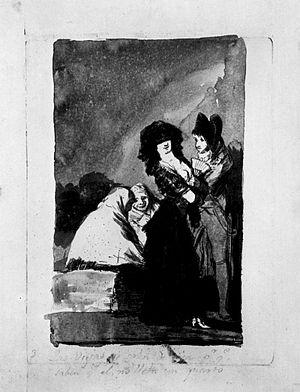
L'eau-forte Tal para cual est une gravure de la série Los caprichos du peintre espagnol Francisco de Goya. Elle porte le numéro cinq dans la série des 80 gravures. Elle a été publiée en 1799.